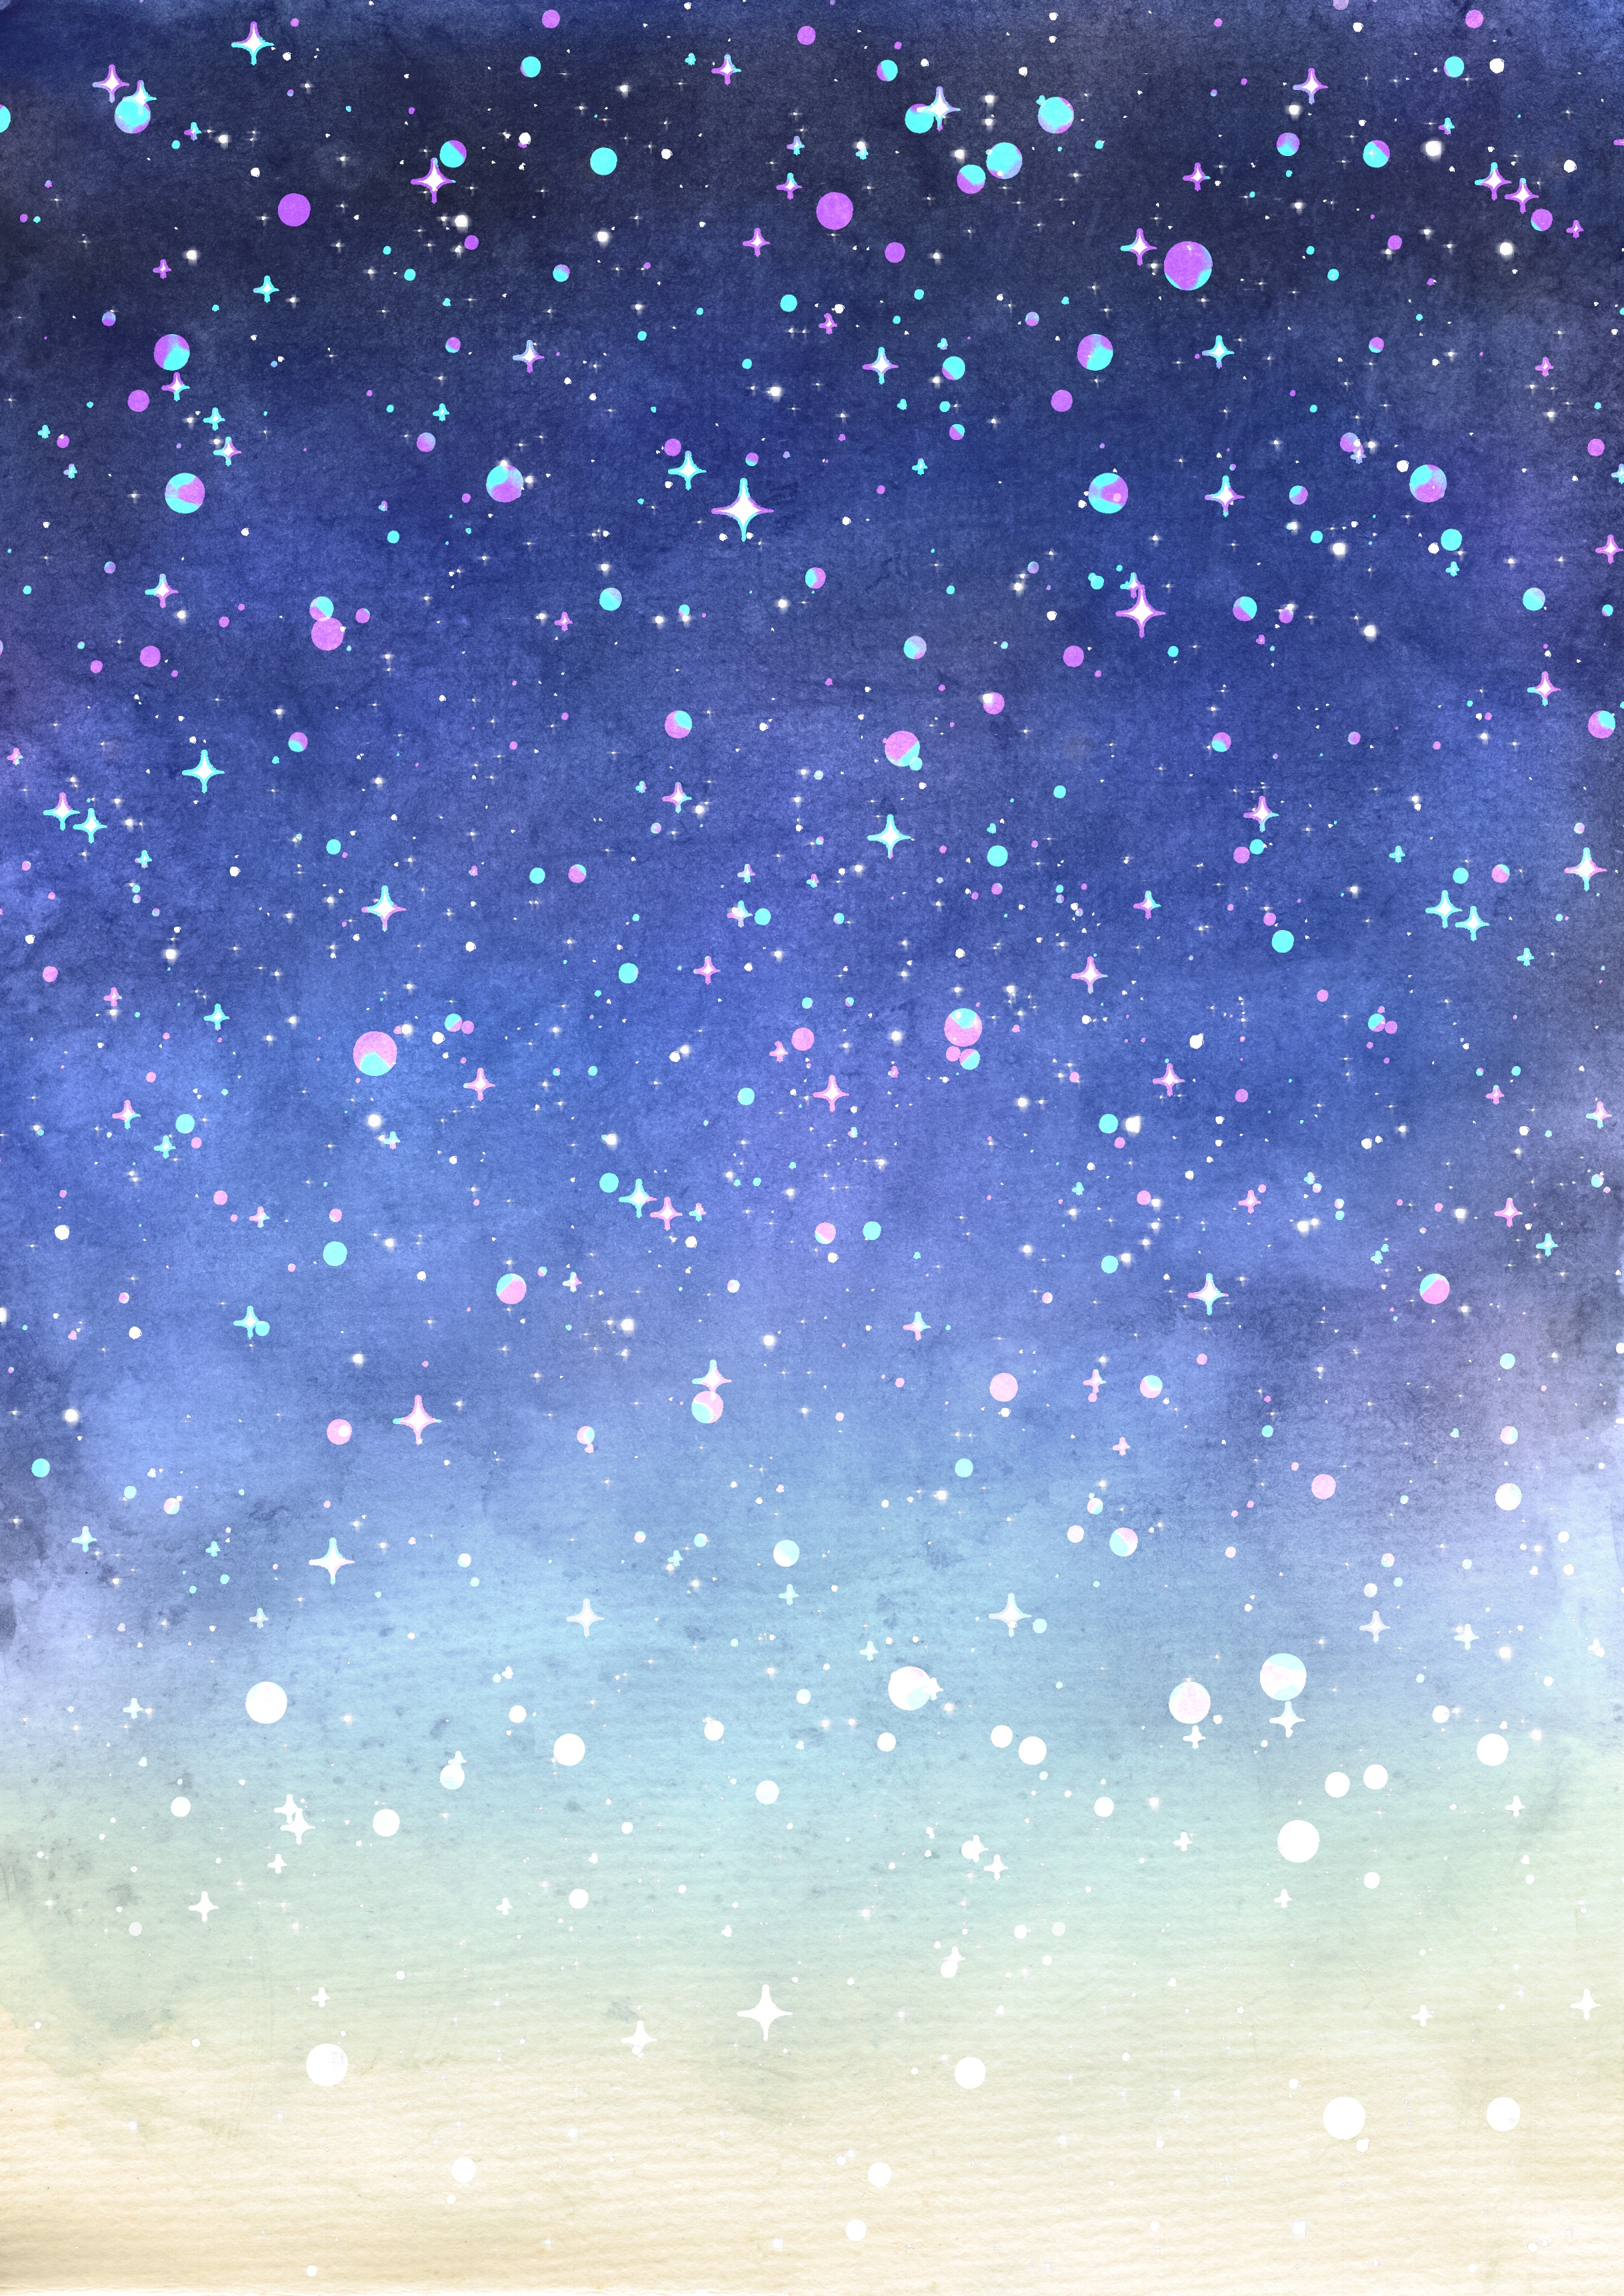
sky, star, purple, space, blue, galaxy, nebula, outer space, watercolor, fairy tale, dream, background, astronomy, universe, starry sky, astronomical object